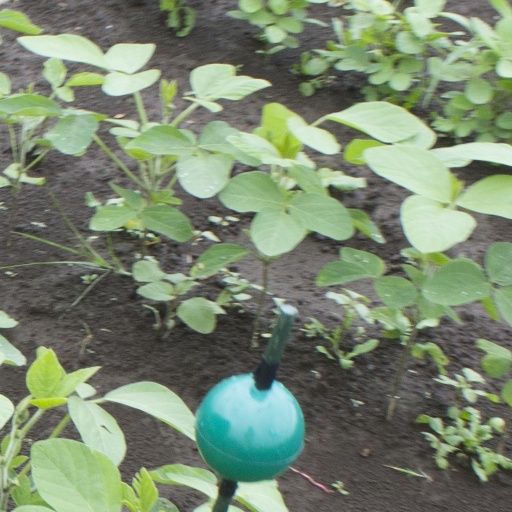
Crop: soybean